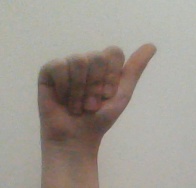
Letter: dhad